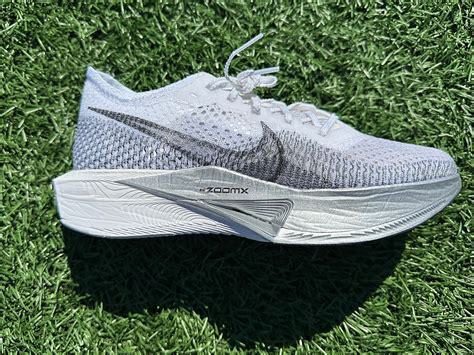
Brand: Nike
Model: Invincible 3